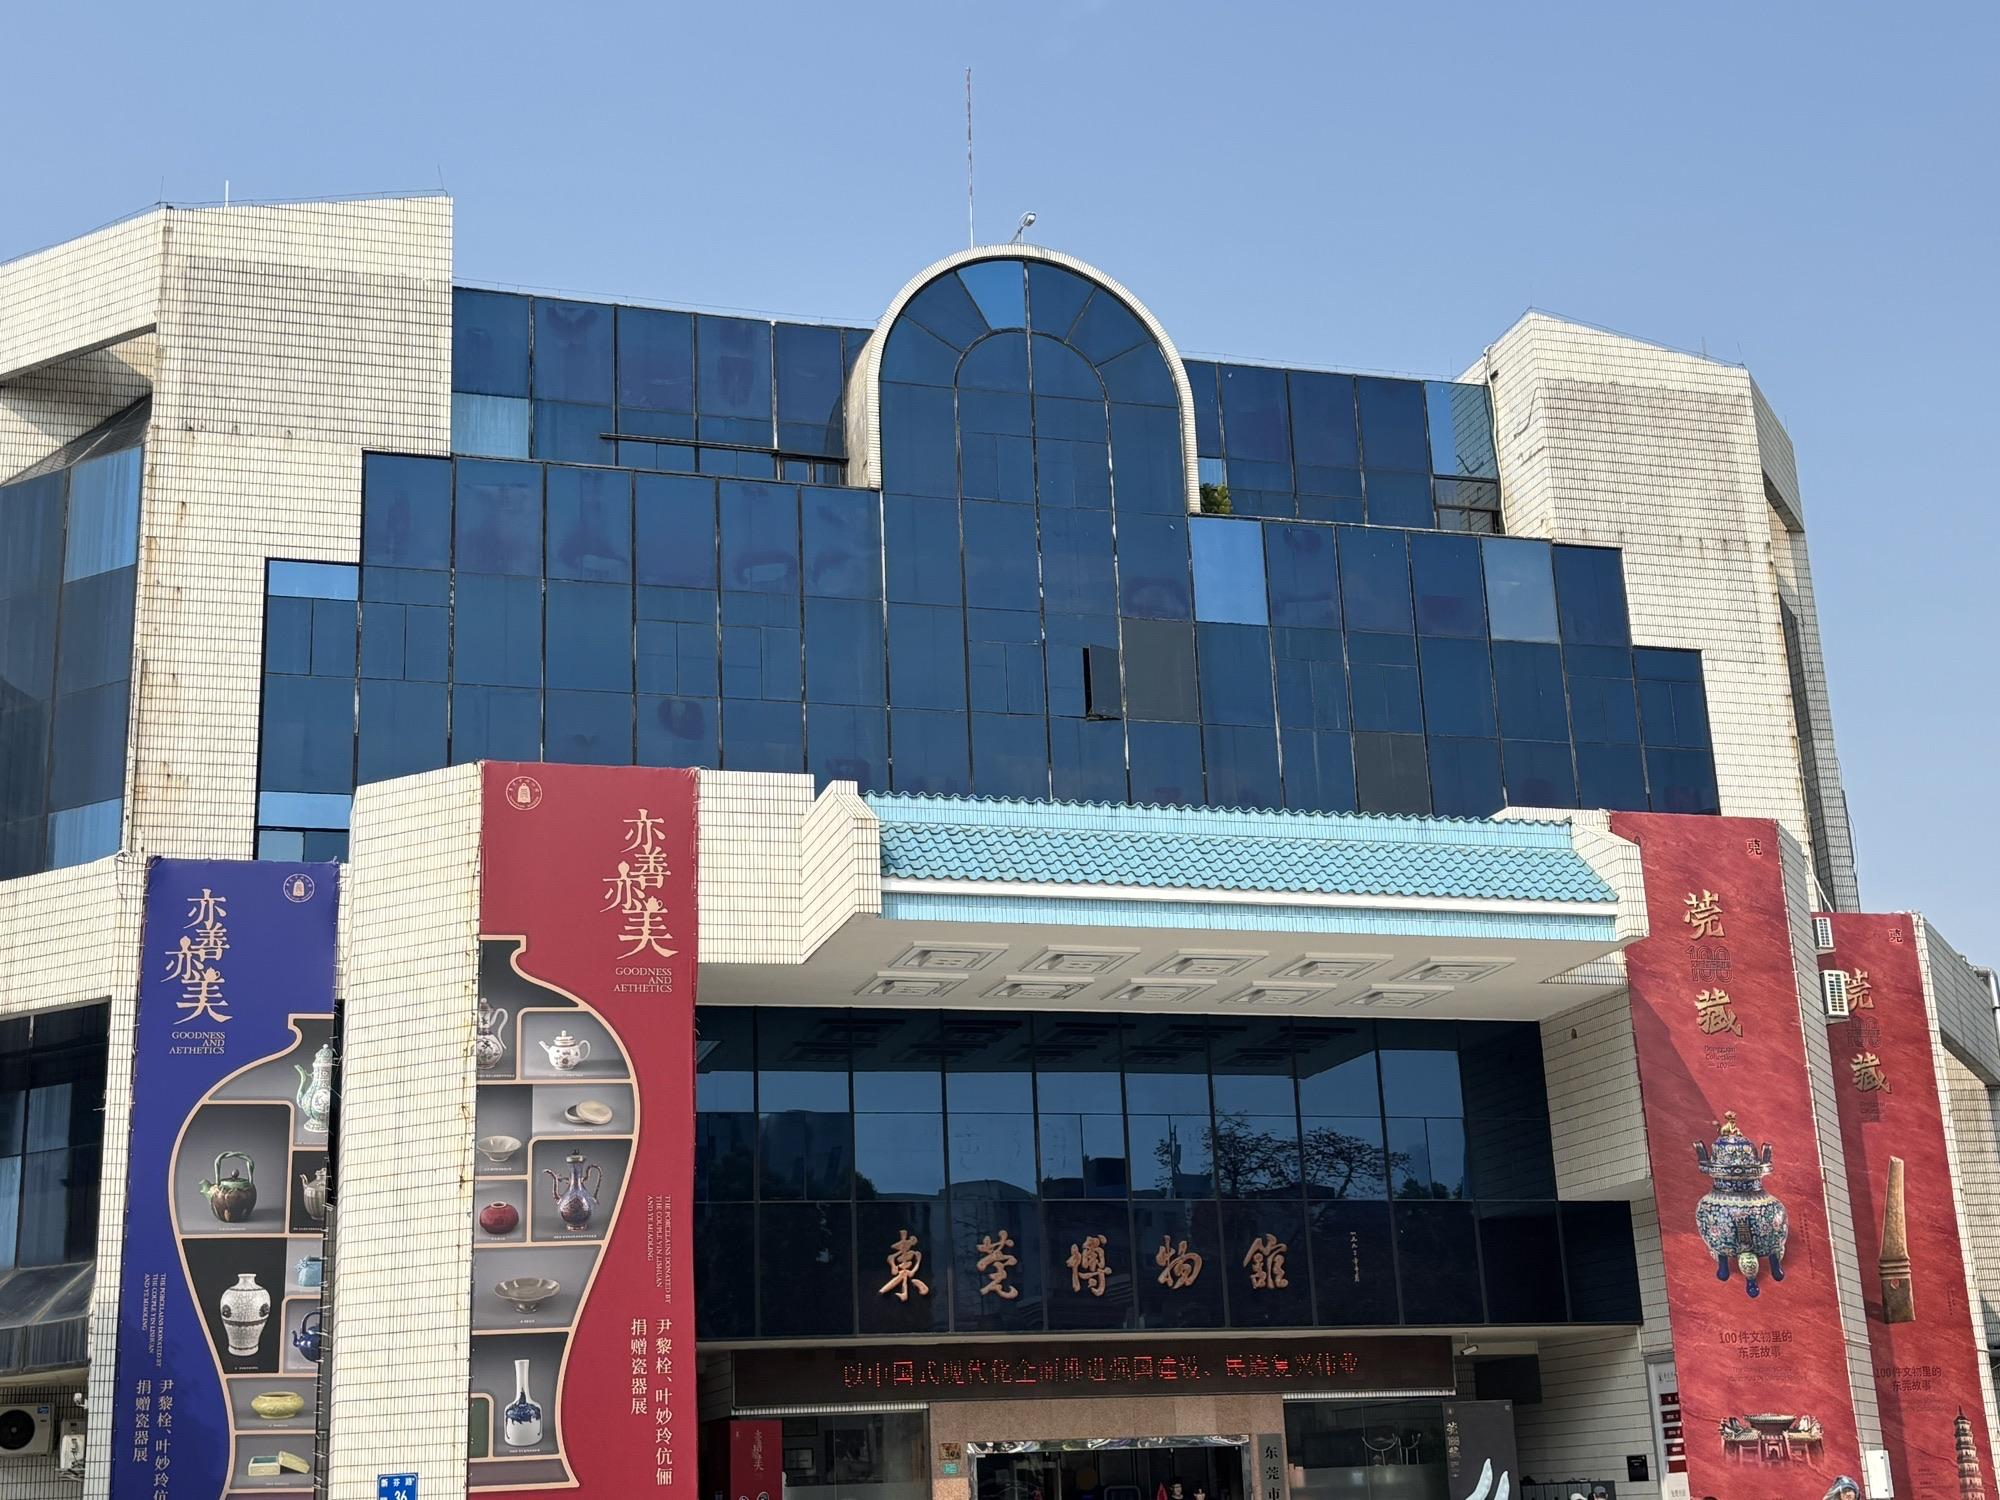
地标名称：东莞博物馆